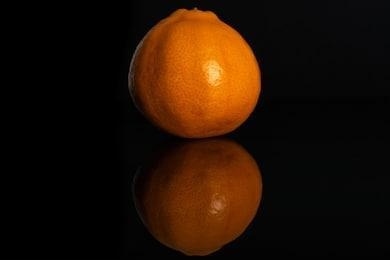
Label: mandarine